Sky position (RA, Dec in degrees): 160.384, 25.165
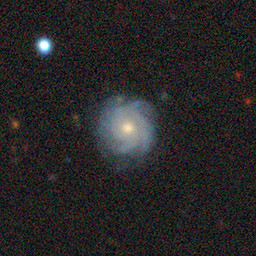
Galaxy morphology: Unbarred Tight Spiral Galaxies